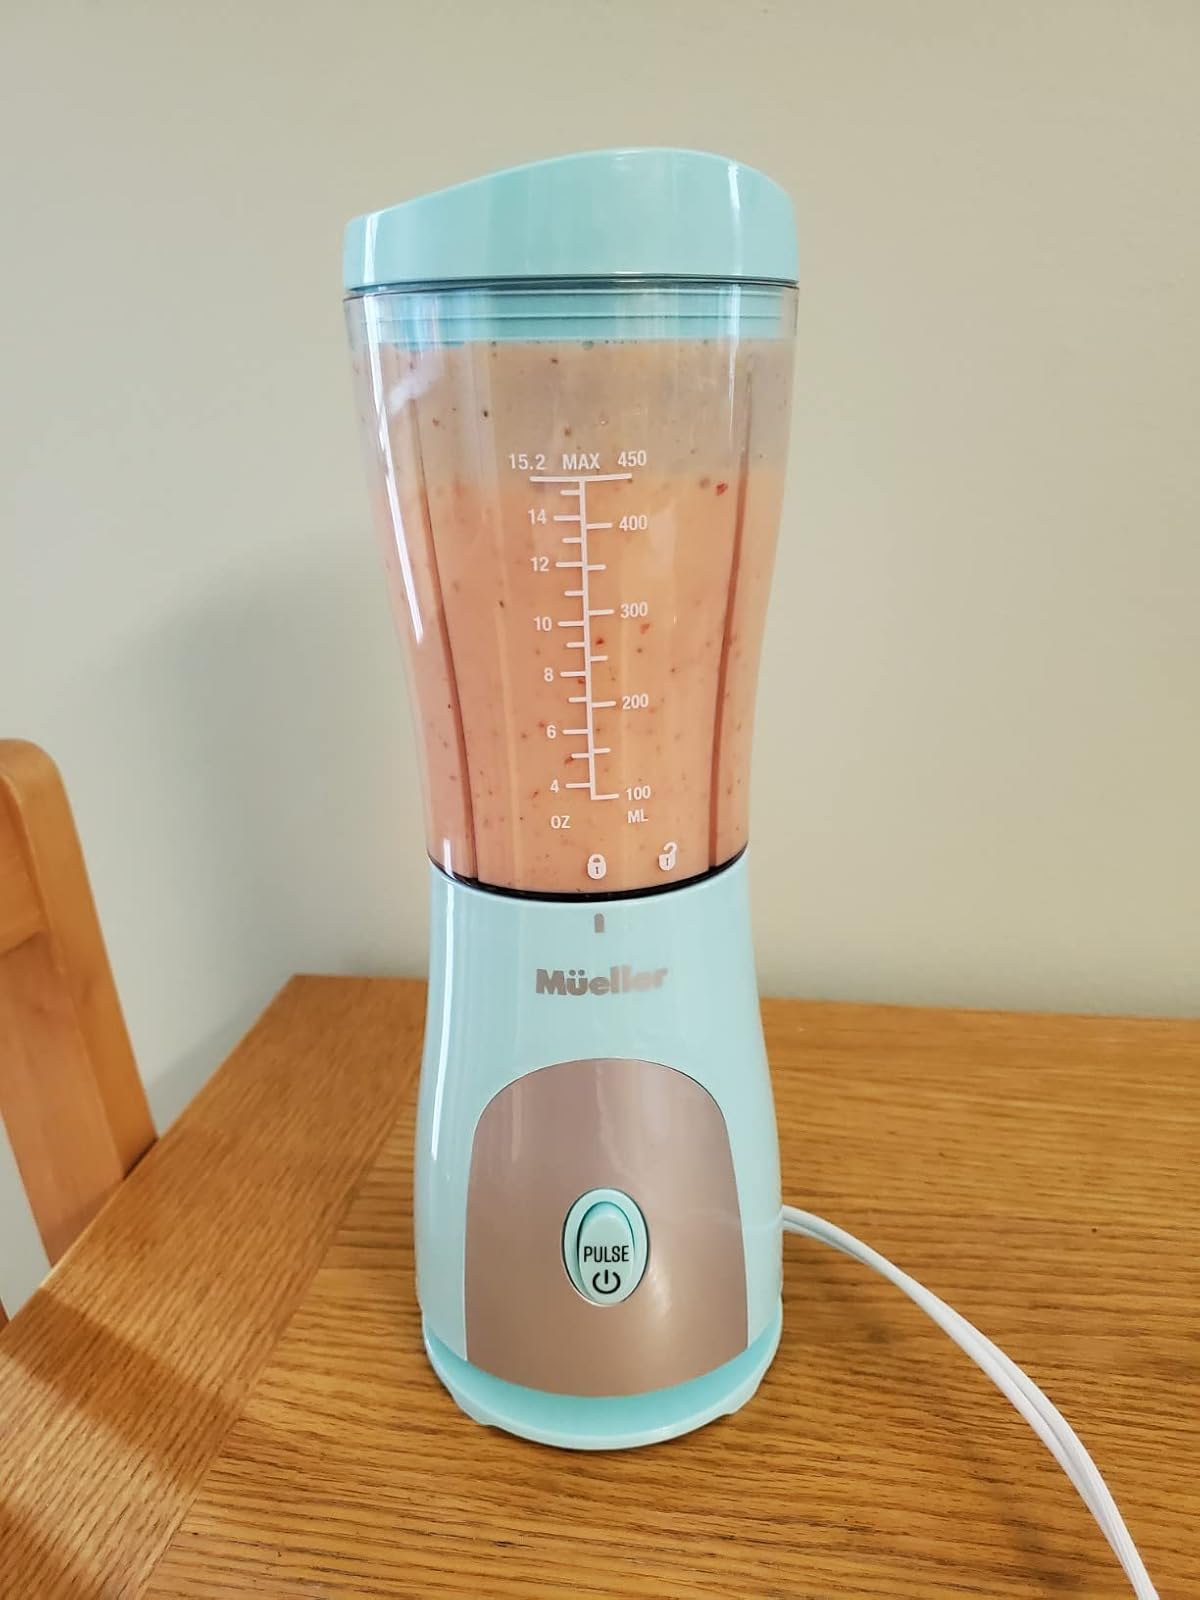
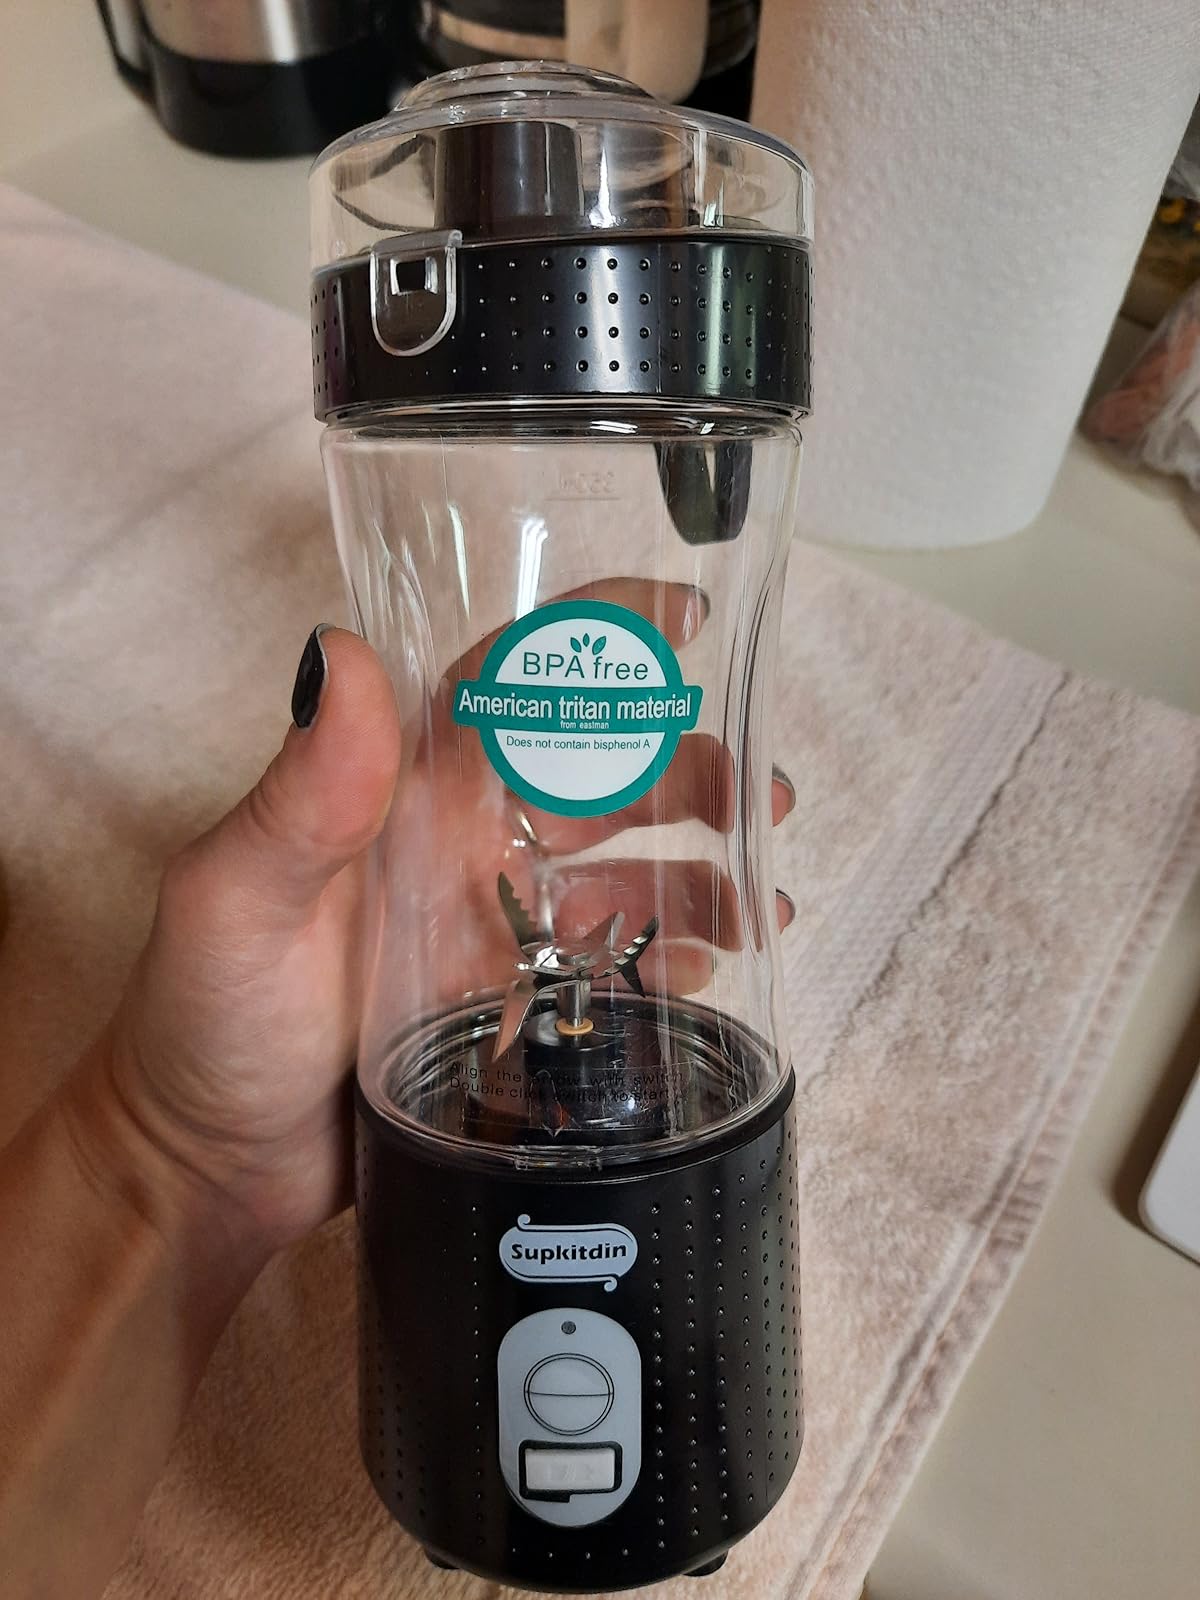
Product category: items_blender
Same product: no